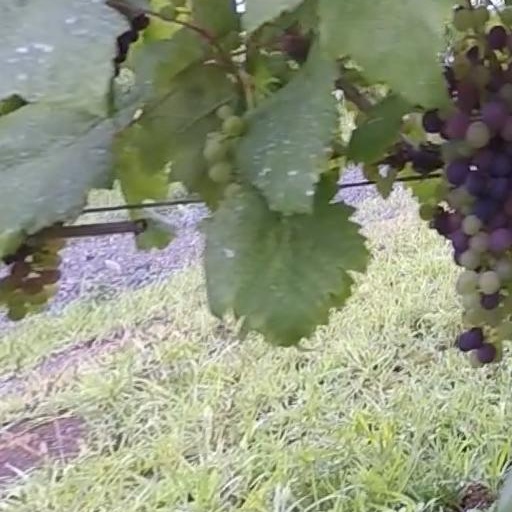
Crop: grape